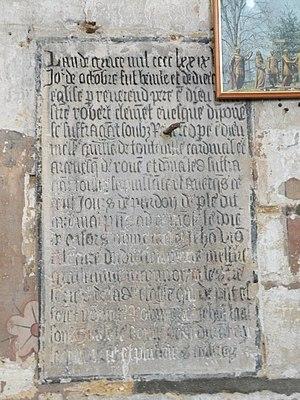
Église Saint-Denis de Sérifontaine plaque commémorative de la consécration de l'église Transcription
L'église Saint-Denis est une église catholique paroissiale située à Sérifontaine, dans le département de l'Oise, en France. Sa nef unique est une construction à l'économique de la période romane, et les seuls éléments dignes d'intérêt sont la dernière fenêtre proprement romane en haut du portail occidental, qui, lui, est de style classique, et le portail latéral sud, qui affiche le style baroque. La nef pourrait remonter au XIᵉ siècle, mais la fenêtre n'est pas antérieure au second quart du XIIᵉ siècle. Au sud, la chapelle qui devait initialement servir de base de clocher date de la fin de ce siècle ou du début du siècle suivant, et est de style gothique primitif. L'on ignore si le clocher proprement dit a jamais existé. La chapelle ne communique aujourd'hui plus avec les autres parties de l'église. Le chœur représente la partie la plus remarquable de l'église, et son chevet du début du XVIᵉ siècle est agrémenté d'un abondant décor gothique flamboyant. À l'intérieur, l'on constate toutefois que le chœur manque d'homogénéité, car la première travée est de style Renaissance et n'a pas été achevée, et les élévations nord et sud sont différentes.